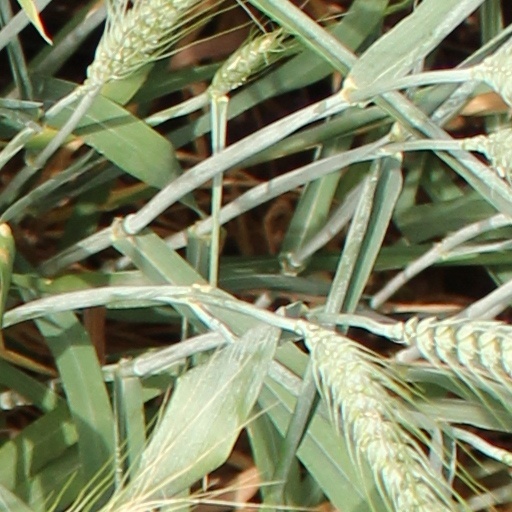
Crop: wheat